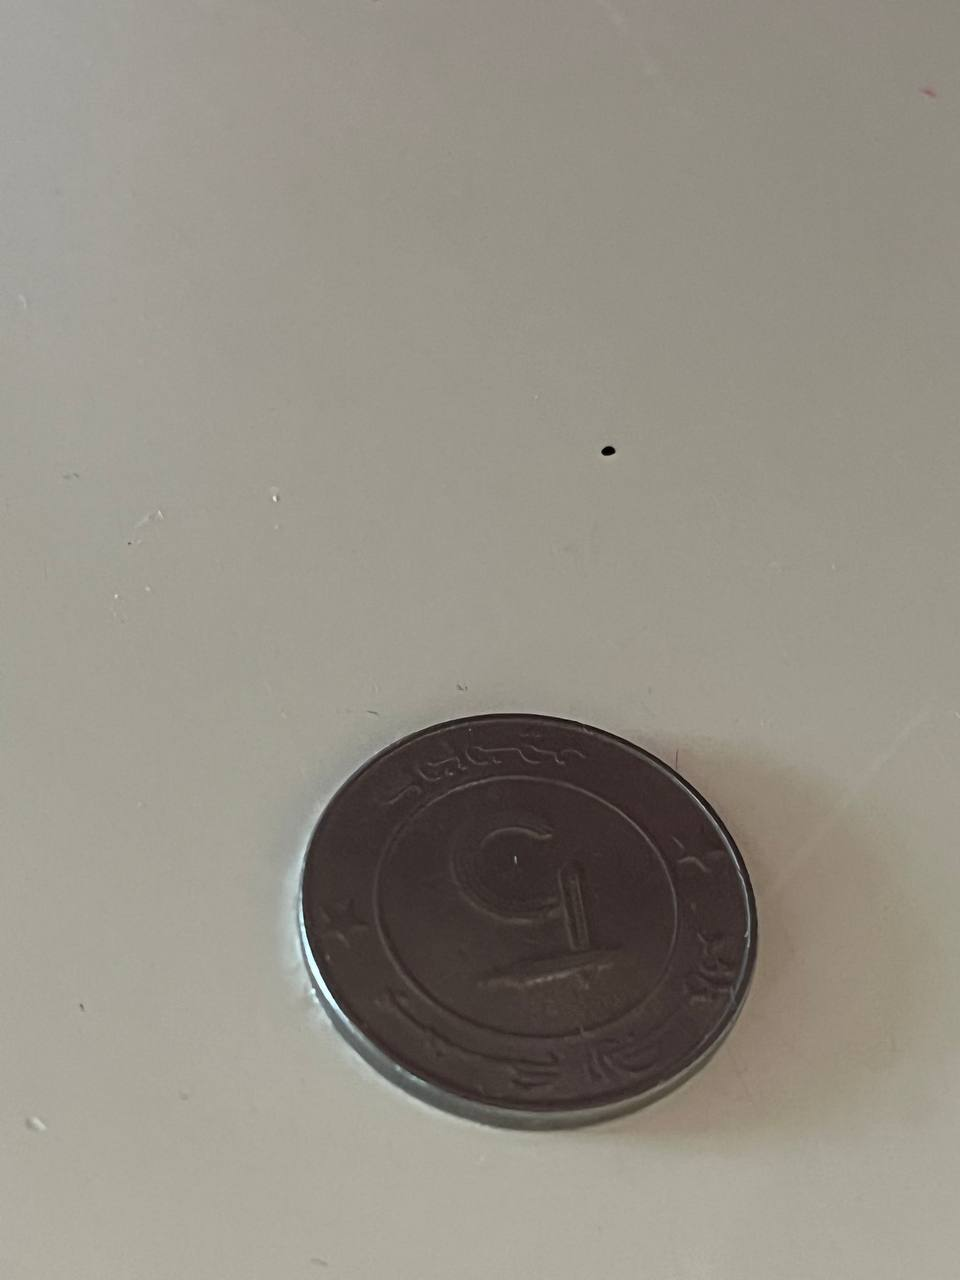
Denomination: 5DZDP